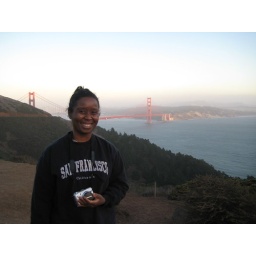
Nice shot of the GG bridge from road above